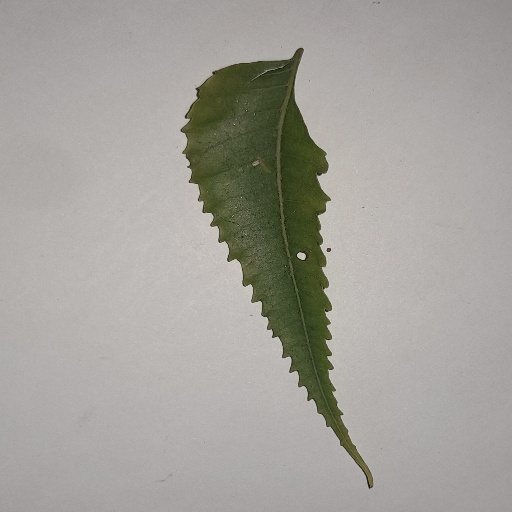
Species: Neem
Leaf condition: Yellow Leaf